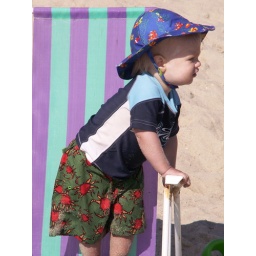
A beach chair yes, But sitting no. Lifeguard in training, Ollie's ready to go.